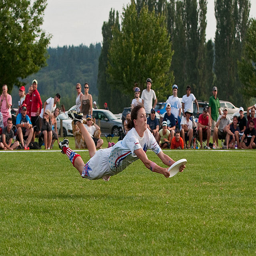
A woman makes a dangerous leap for a Frisbee.
A woman on a grass field diving forward while holding a frisbee in both of her hands and a crowd of people behind her watching.
A woman dives to catch a Frisbee in front of other onlookers.
A woman making a flying leap to catch a white Frisbee.
a person diving to catch a frisbee in a field